List of Apollo missions

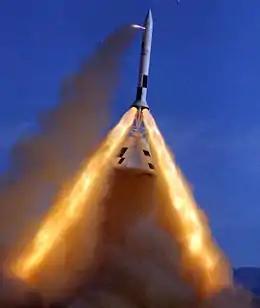
Pad Abort Test 2 with boilerplate command module

Prior to George Mueller's tenure as NASA's Associate Administrator for Manned Space Flight starting in 1963, it was assumed that 20 Saturn Vs, with at least 10 unpiloted test flights, would be required to achieve a crewed Moon landing, using the conservative one-stage-at-a-time testing philosophy used for the Saturn I. But Mueller introduced the "all-up" testing philosophy of using three live stages plus the Apollo spacecraft on every test flight. This achieved development of the Saturn V with far fewer uncrewed tests, and facilitated achieving the Moon landing by the 1969 goal. The size of the Saturn V production lot was reduced from 20 to 15 units.